Opoa

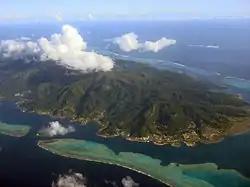
Raiatea, the island on which Opoa is located

Opoa is a village on the island of Raiatea, in French Polynesia. According to the 2022 census, it had a population of 1,205.